Head Standard

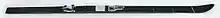
One of a pair of Head Standard skis. These are equipped with the Cubco binding, one of the earliest release binding systems. An anti-friction pad has been added behind the toe clip, likely after the bindings were originally mounted.

The Head Standard was Howard Head's first successful ski design, and arguably the first modern downhill ski. The Standard used composite construction, with a plywood core sandwiched between aluminum outer skins, steel edges tapering into the core, and a hard plastic base, sidewalls and topsheet. The only major changes in ski materials since the Standard are the use of fibreglass structural layers in place of (or in addition to) the aluminum layers, and substitution of expanded plastic foam for the wooden core.